Franciscus Xaverius Rocharjanta Prajasuta

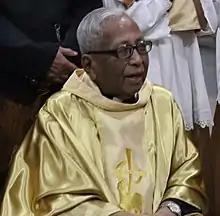

Franciscus Xaverius Rocharjanta Prajasuta (November 3, 1931 – July 28, 2015) was an Indonesias Roman Catholic bishop and composer. He served as the Bishop of the Roman Catholic Diocese of Banjarmasin in South Kalimantan from 1983 to 2008.